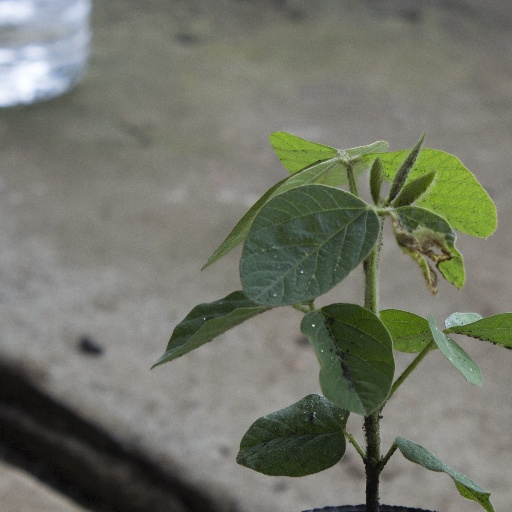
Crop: soybean